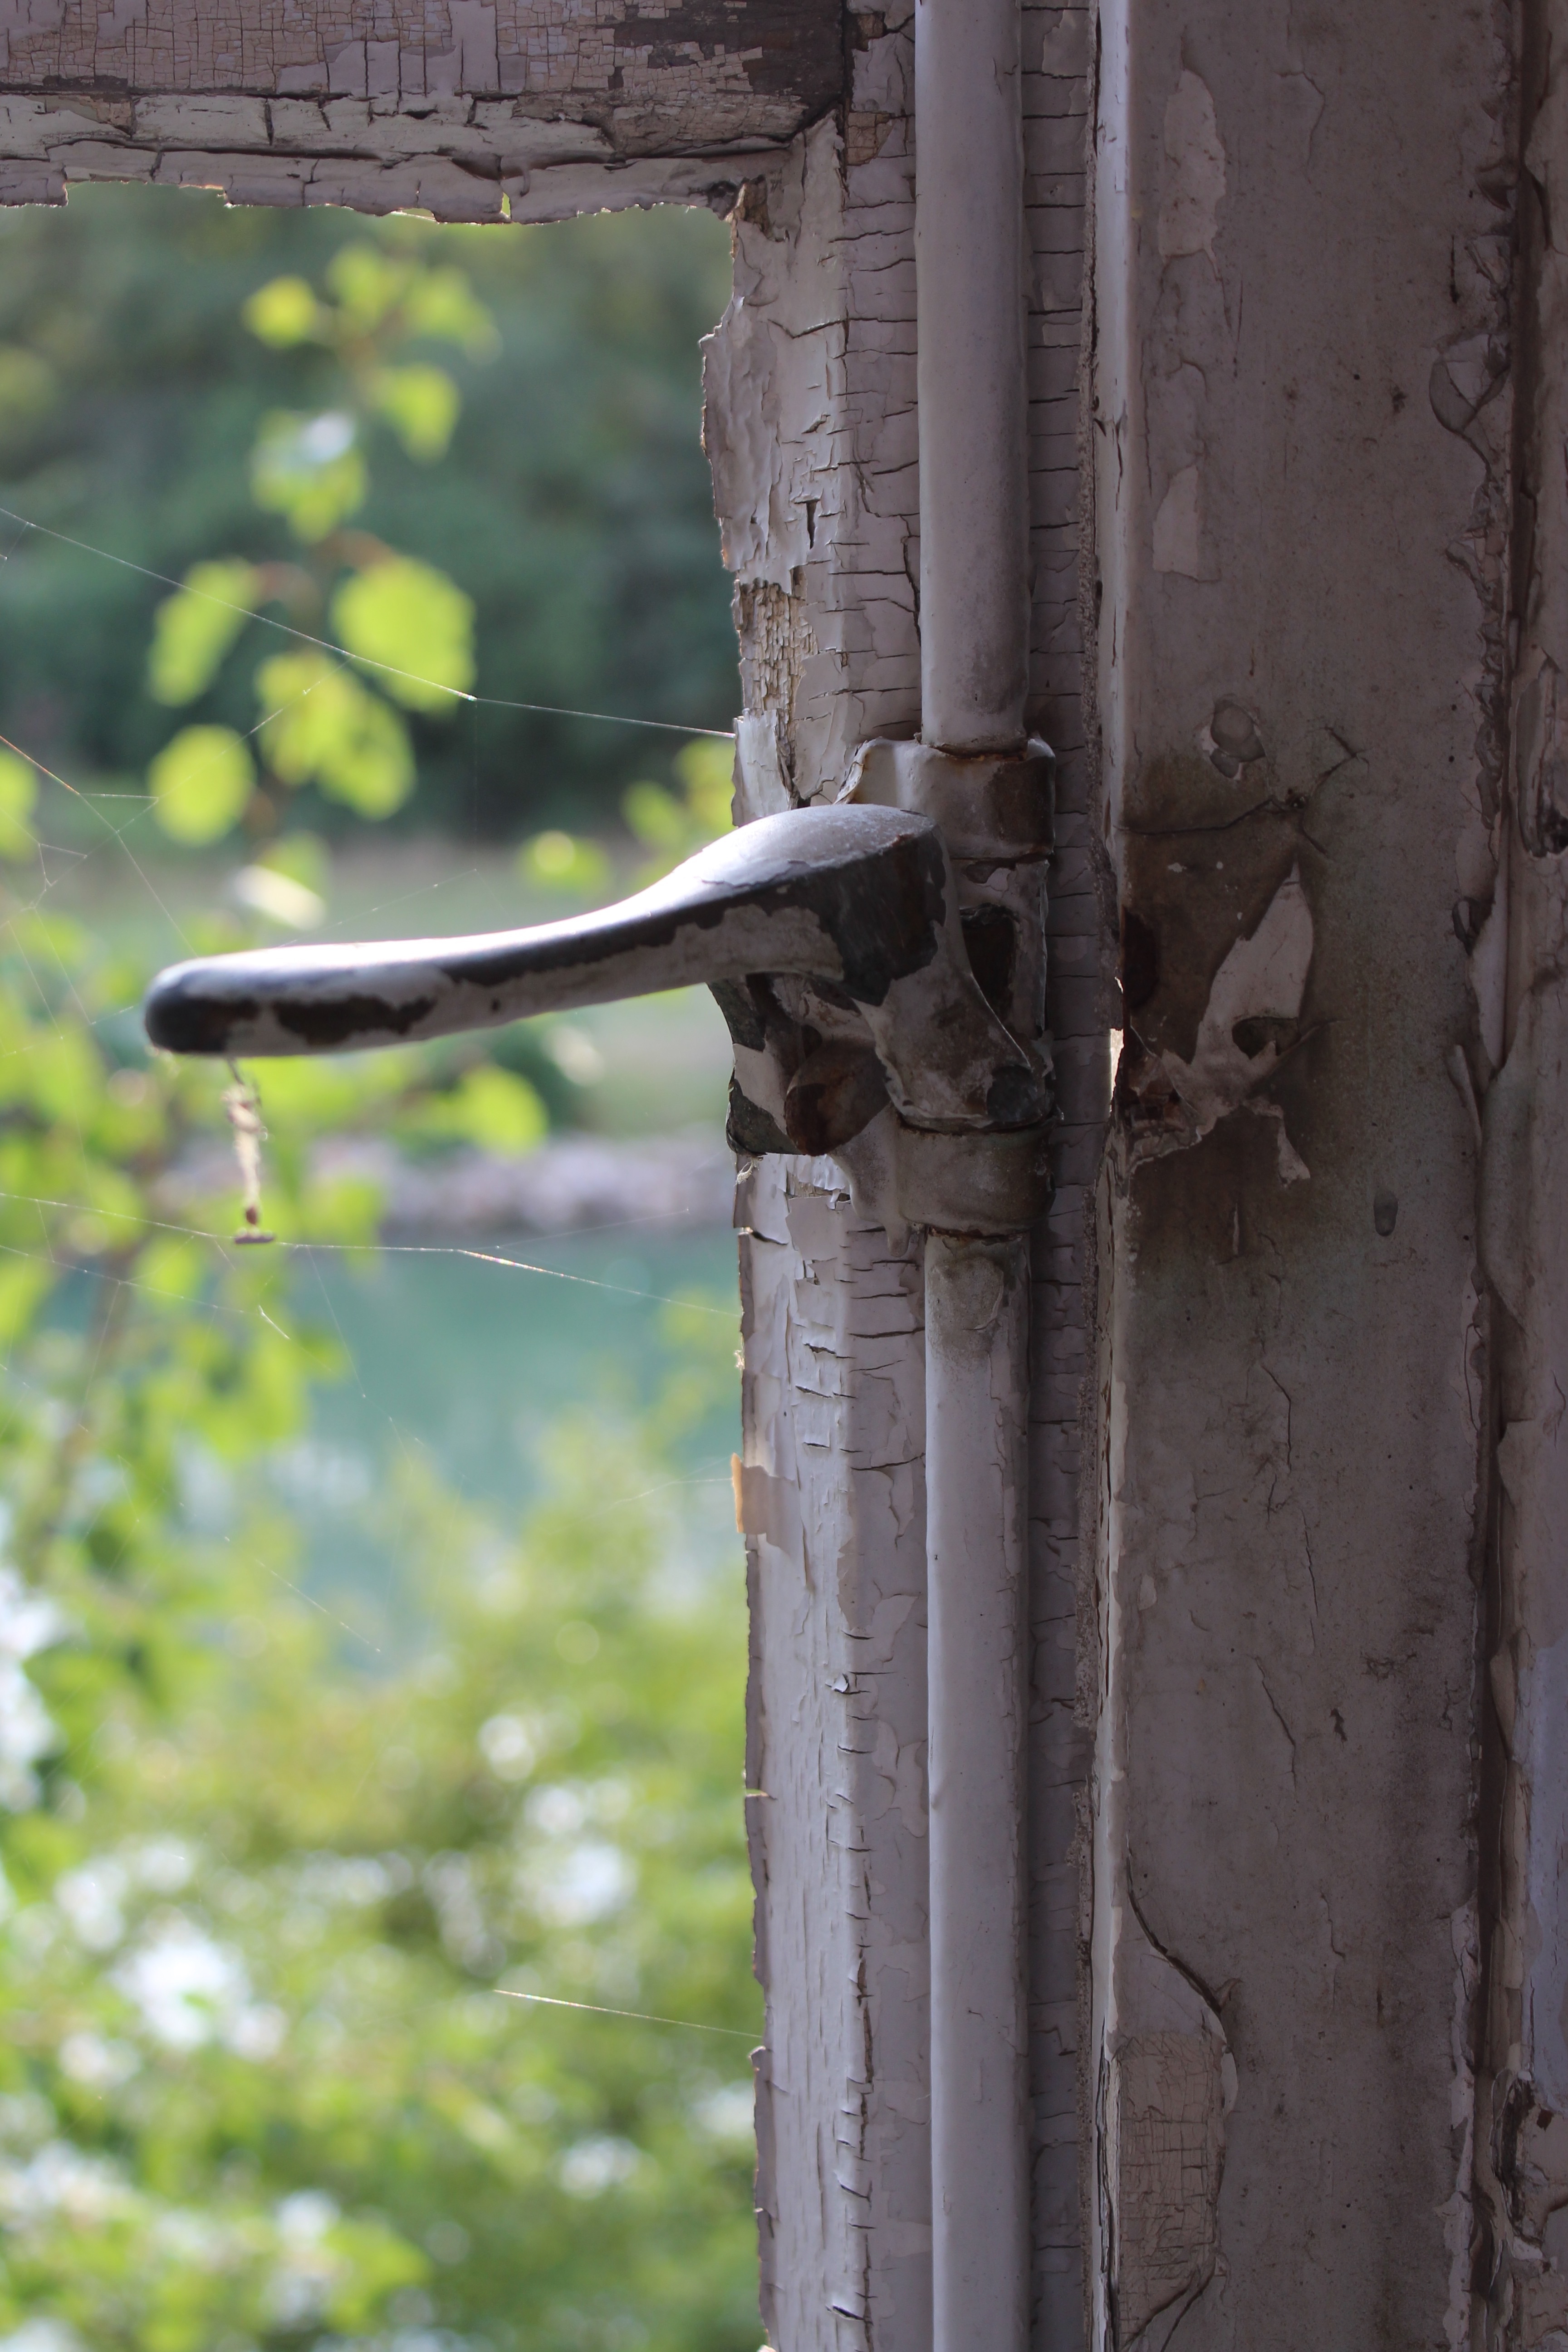
structure, wood, window, wall, iron, outdoor structure